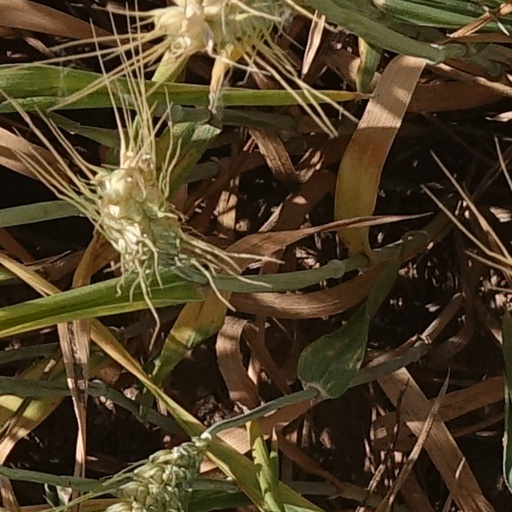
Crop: wheat